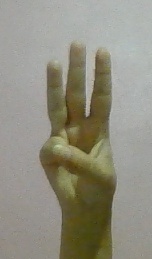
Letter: thaa